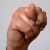
The image shows a hand gesture representing the letter 'N' in Indian Sign Language.